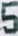
Number: 5